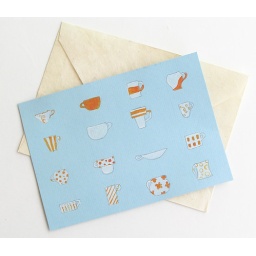
hand made art card in orange and blue